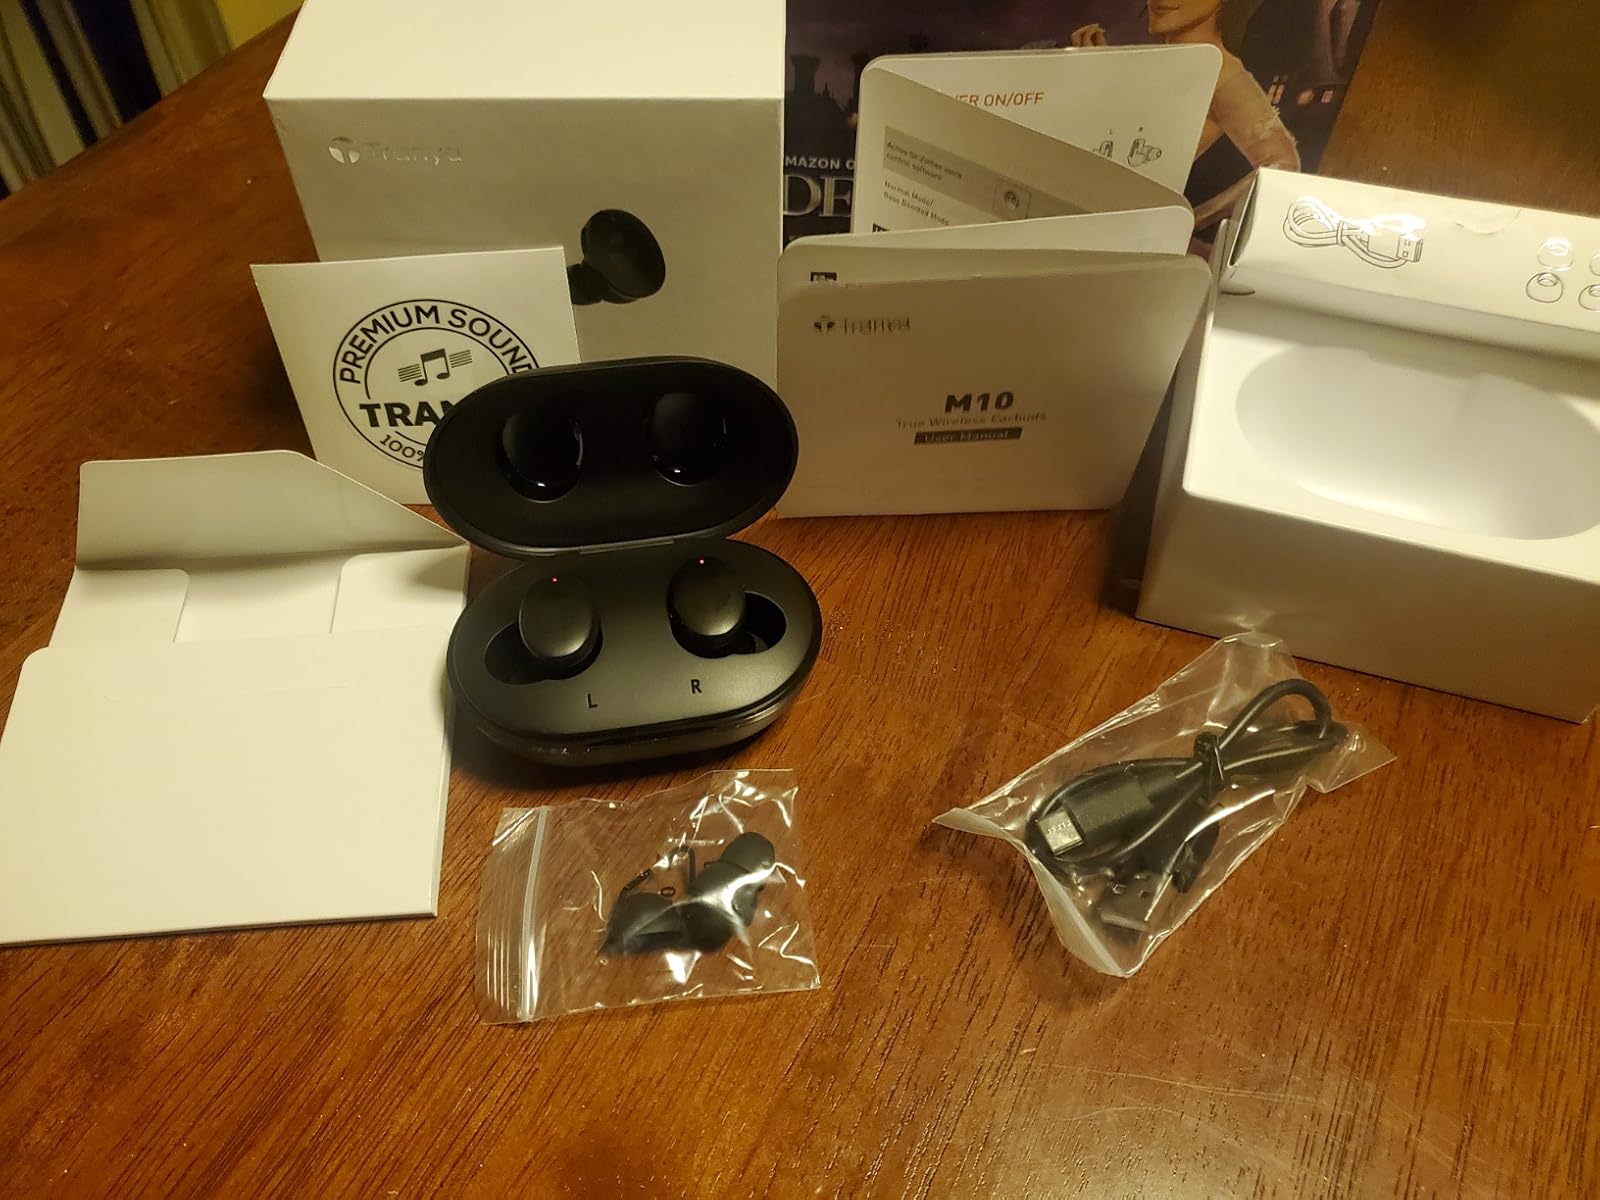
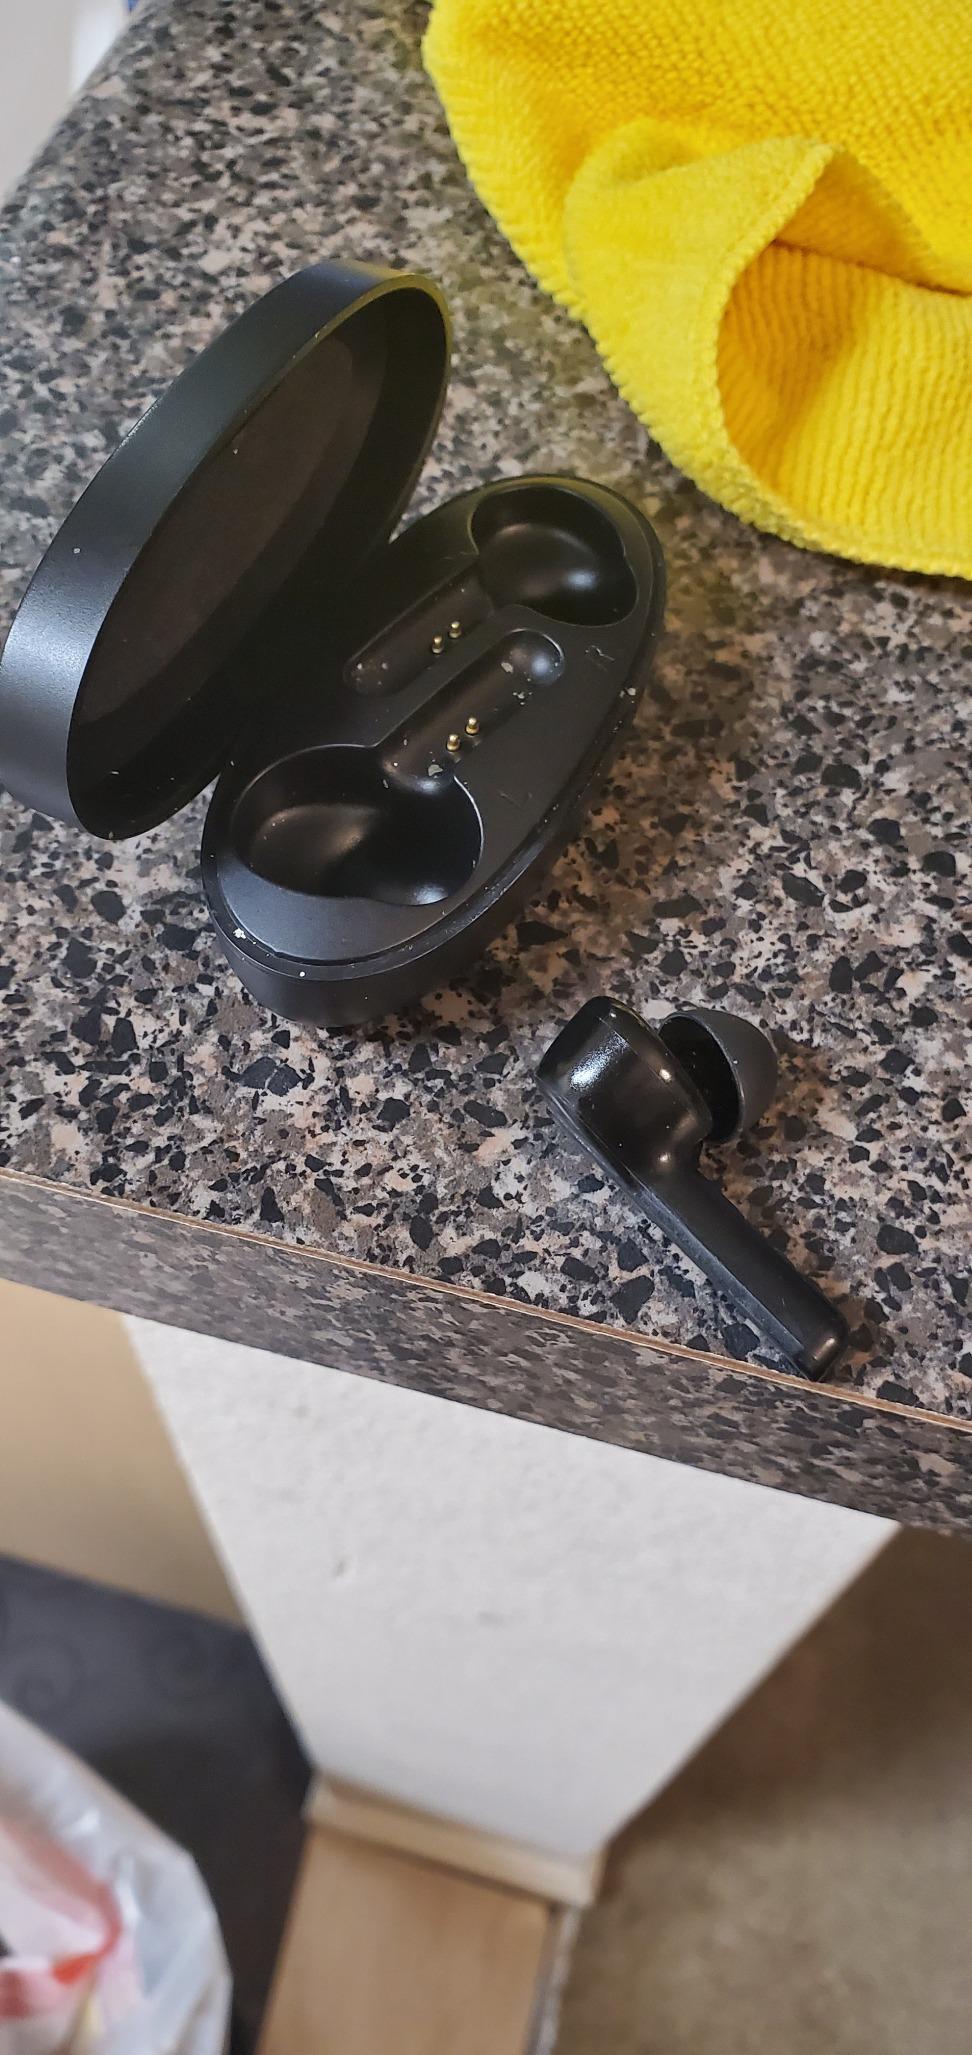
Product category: earbuds
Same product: no